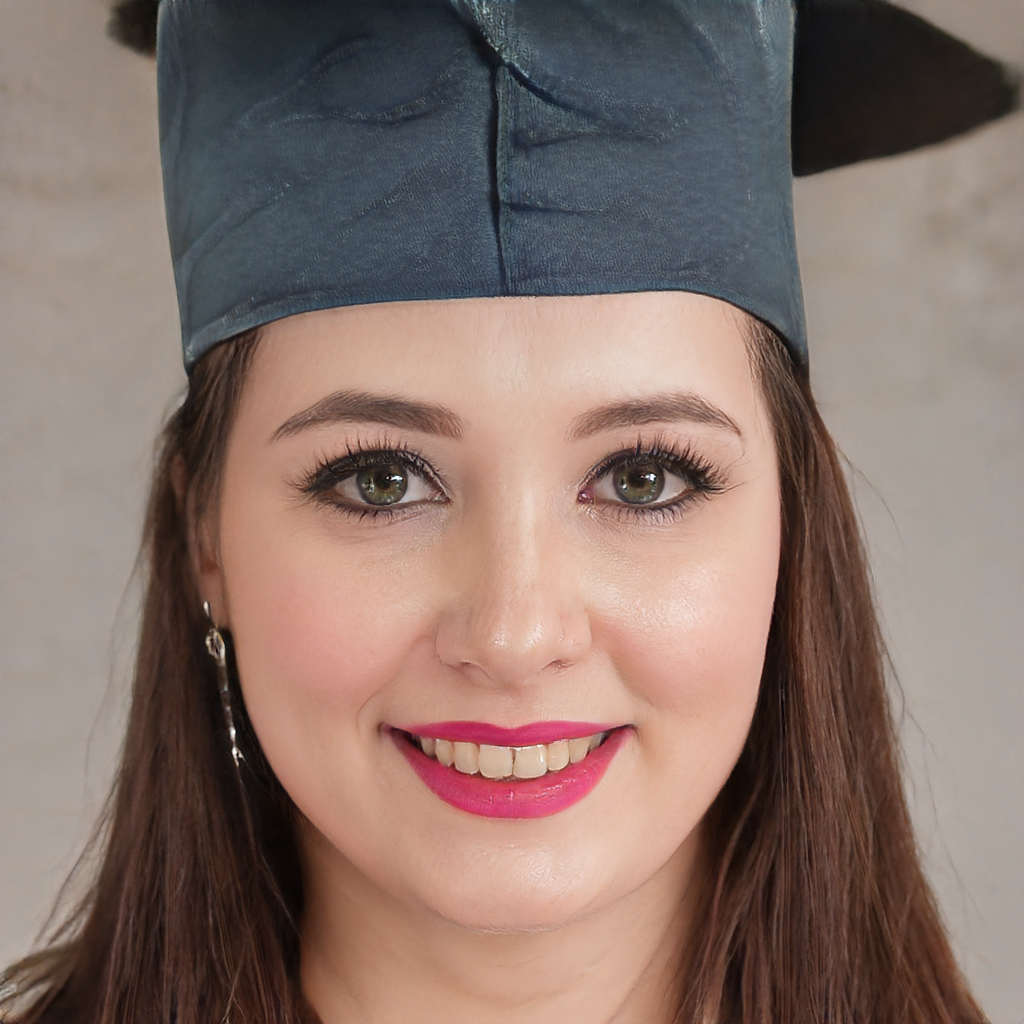
Gender: Female